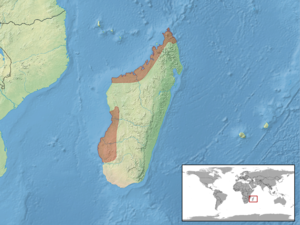
Madascincus polleni est une espèce de sauriens de la famille des Scincidae.